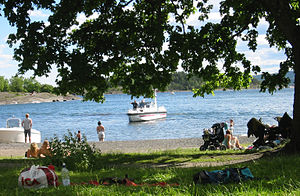
Hovedøya / Rekreation
Hovedøya, 2005
Hovedøya er en ø i Oslofjorden med et areal på 0,469 km². Øen blev købt af Oslo kommune i 1952 for 4 millioner kroner og forvaltes av Friluftsetaten. Store dele af øen er fredet efter lov om kulturminner. Øen er et populært udflugtssted om sommeren og har en rig kulturhistorie.